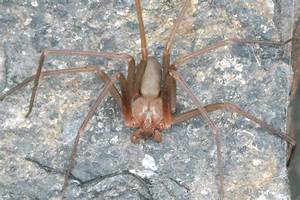
Label: ragno